Al-Shifa bi Ta'rif Huquq al-Mustafa

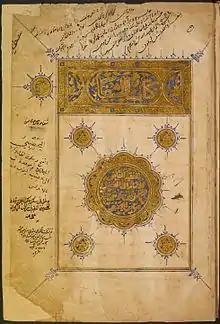
The cover of an "ash-Shifa", 15th century

Al-Shifa bi Ta'rif Huquq al-Mustafa, ("The Remedy by the Recognition of the Rights of the Chosen One [Muhammad]"), of Qadi Ayyad (d. 544H / 1149CE) is perhaps the most frequently used and commented upon handbook in which Muhammad's life, his qualities and his miracles are described in every detail. Generally known by its short title, ash-Shifa or al-Shifa ("The Healing"), this work was so highly admired throughout the Muslim world that it soon acquired a sanctity of its own, for it is said, "If "al-Shifa" is found in a house, this house will not suffer any harm... when a sick person reads it or it is recited to him, Allah will restore his health."